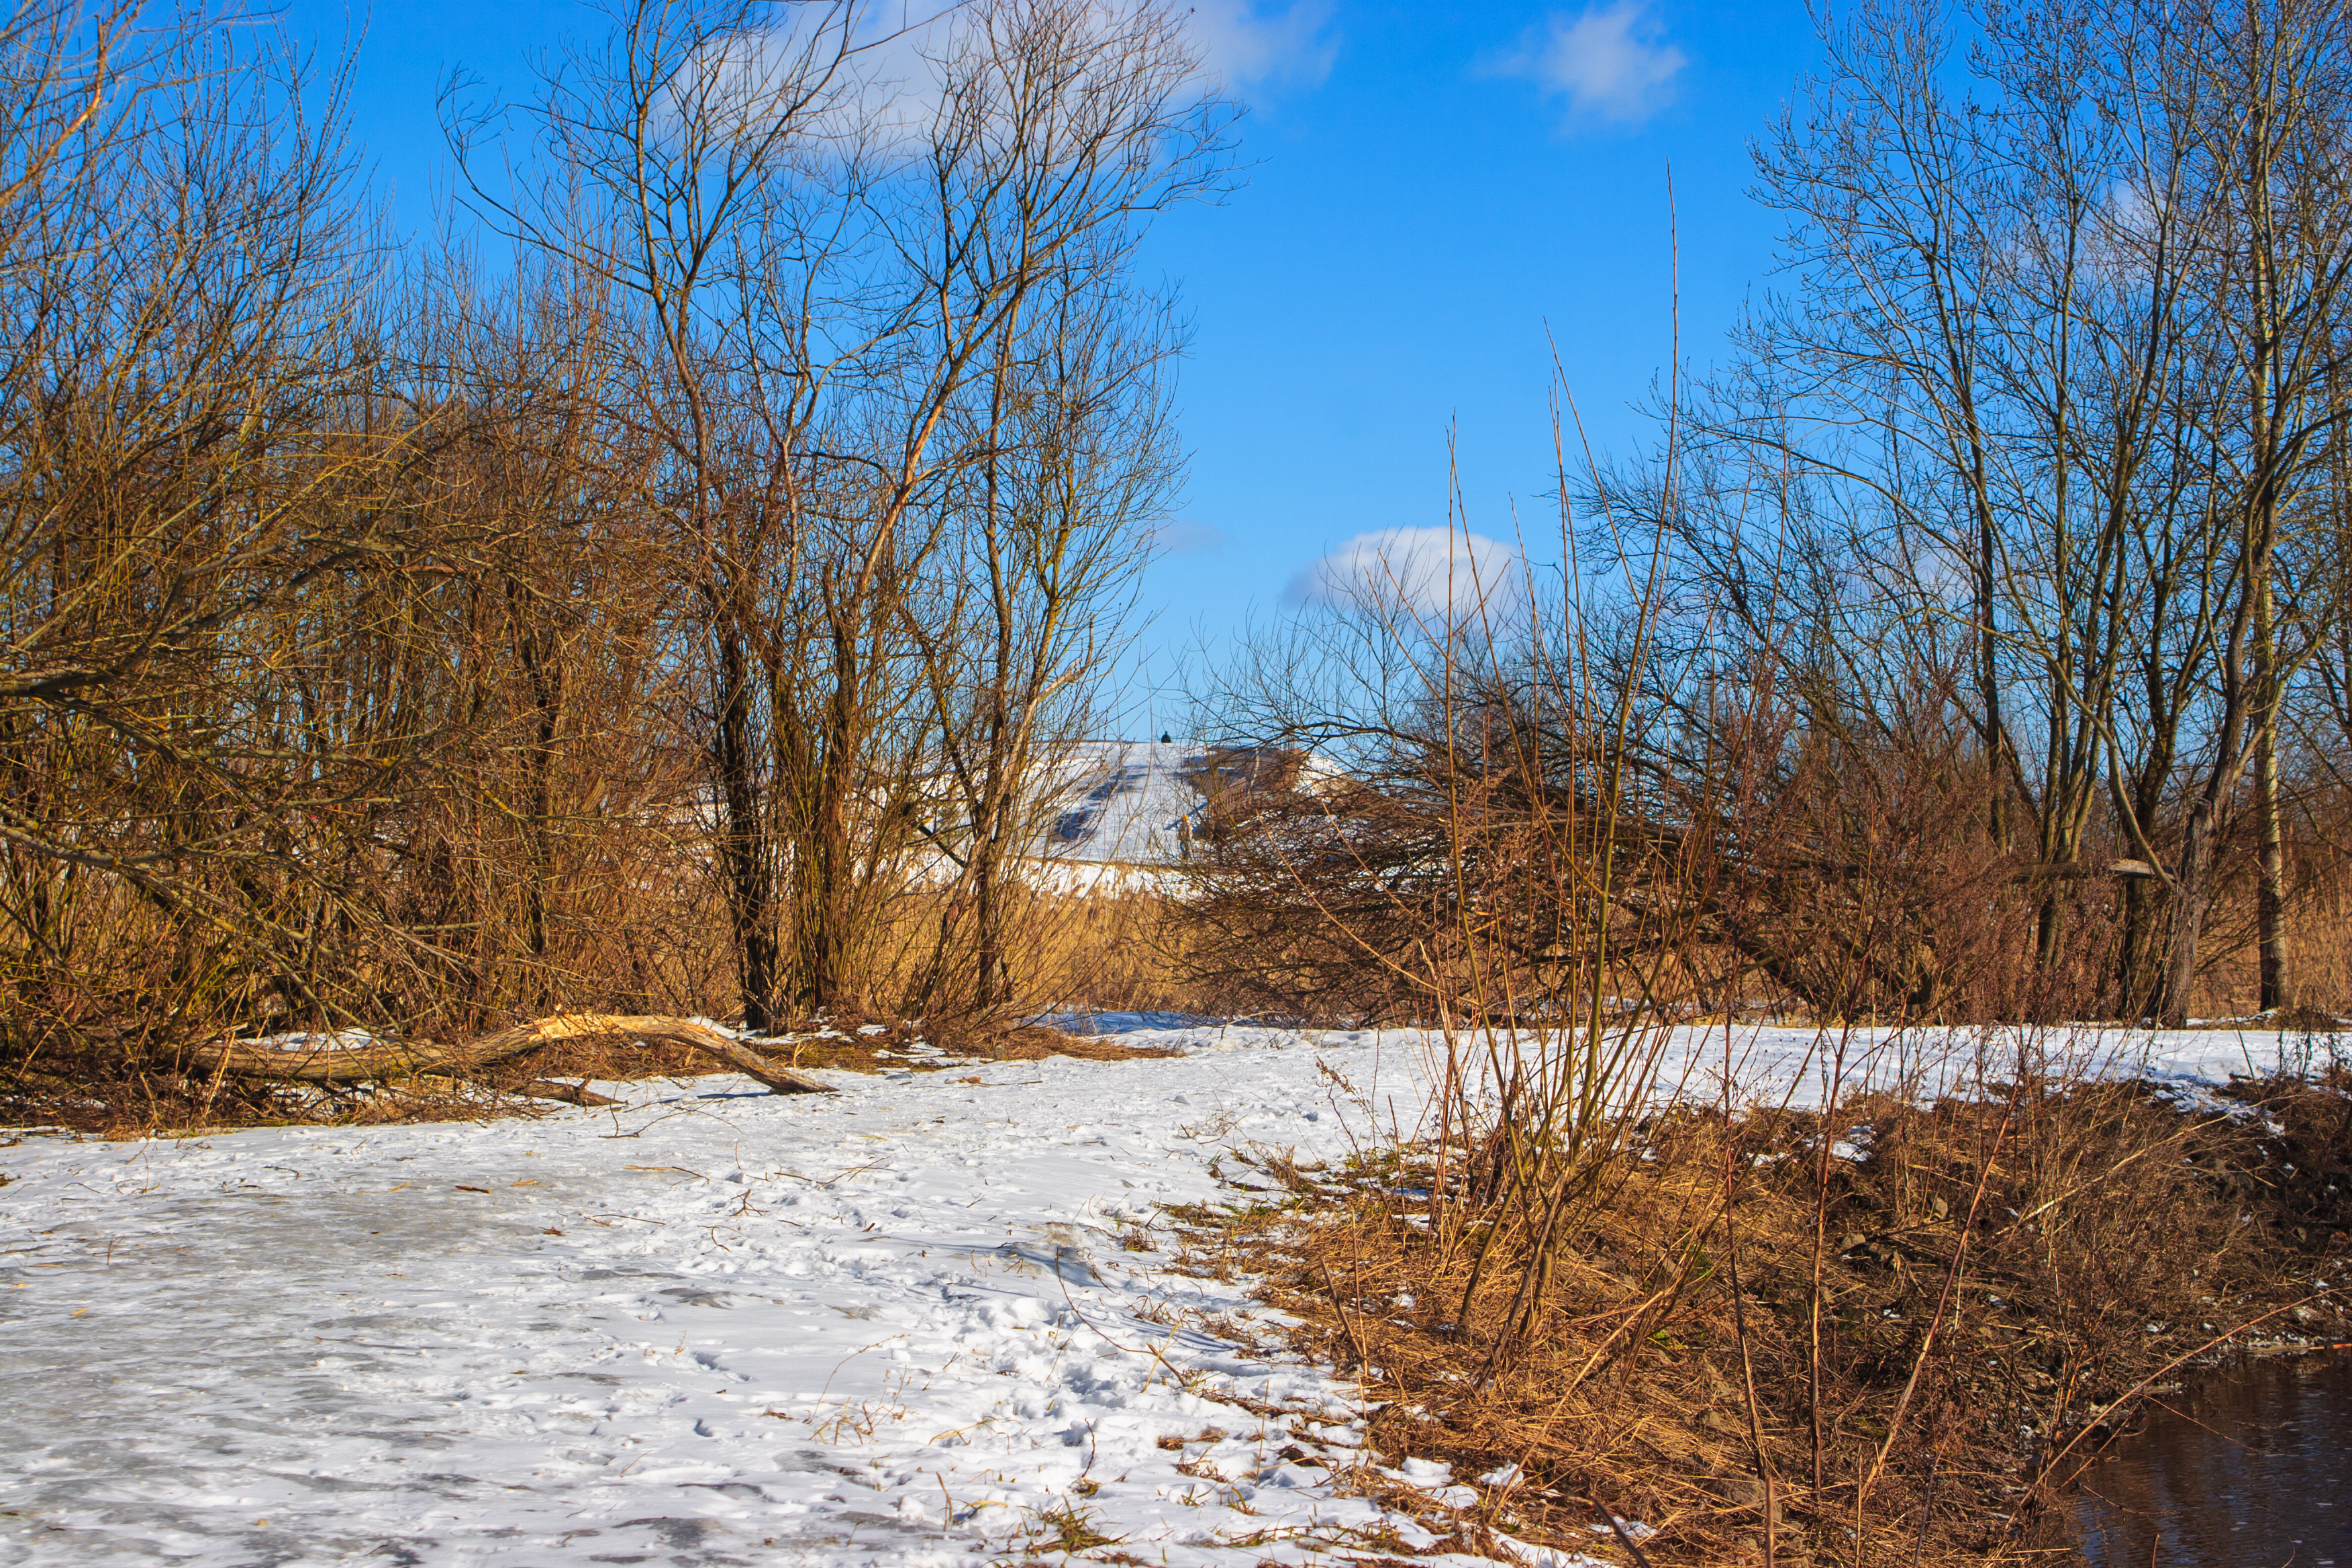
images, cloud, sky, plant, snow, natural landscape, branch, twig, wood, tree, trunk, watercourse, freezing, grass, rural area, plain, landscape, forest, grass family, riparian zone, deciduous, road, grassland, winter, horizon, trail, prairie, frost, woodland, wildlife, wetland, stream, hill, reflection, floodplain, path, bog, soil, pond, Northern hardwood forest, dirt road, field, rock, evening, autumn, marsh, grove, shrubland, plant stem, creek